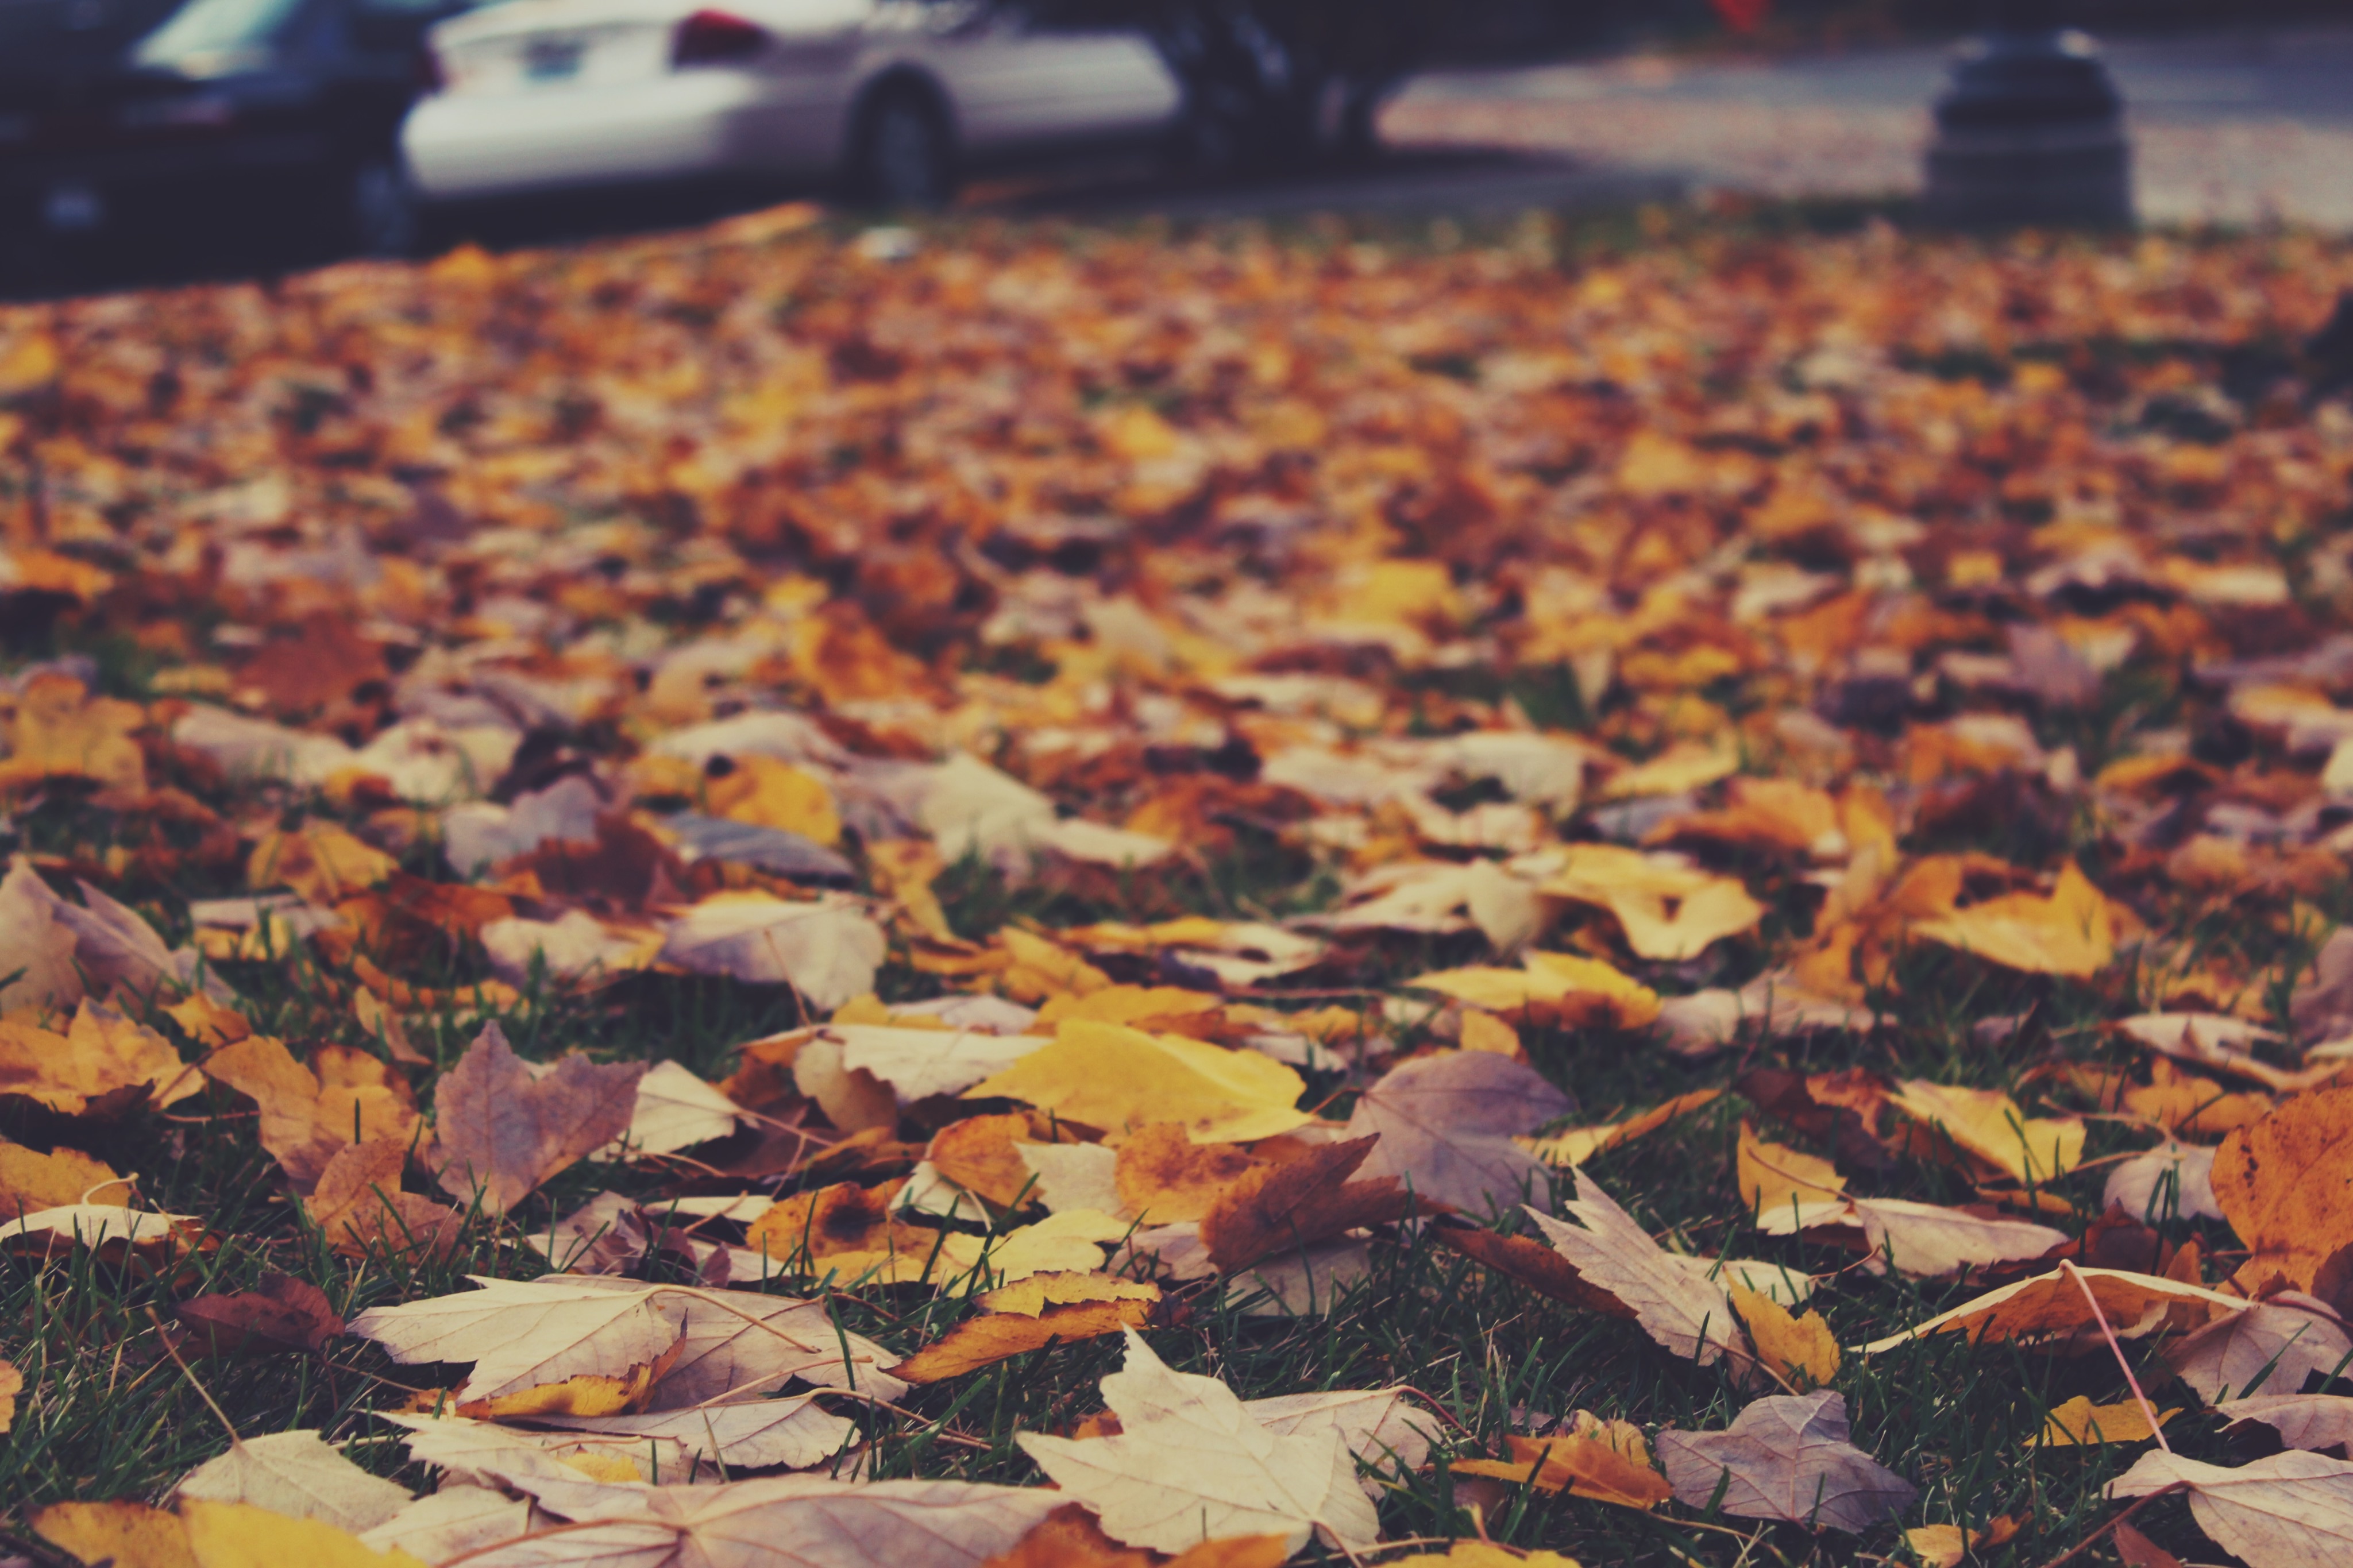
leaf, autumn, season, art, flooring